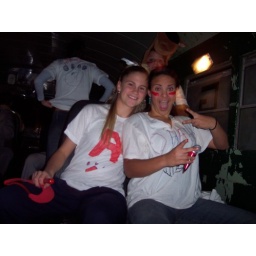
on the way up to cabrina in the eagles bus for ohara vball ship